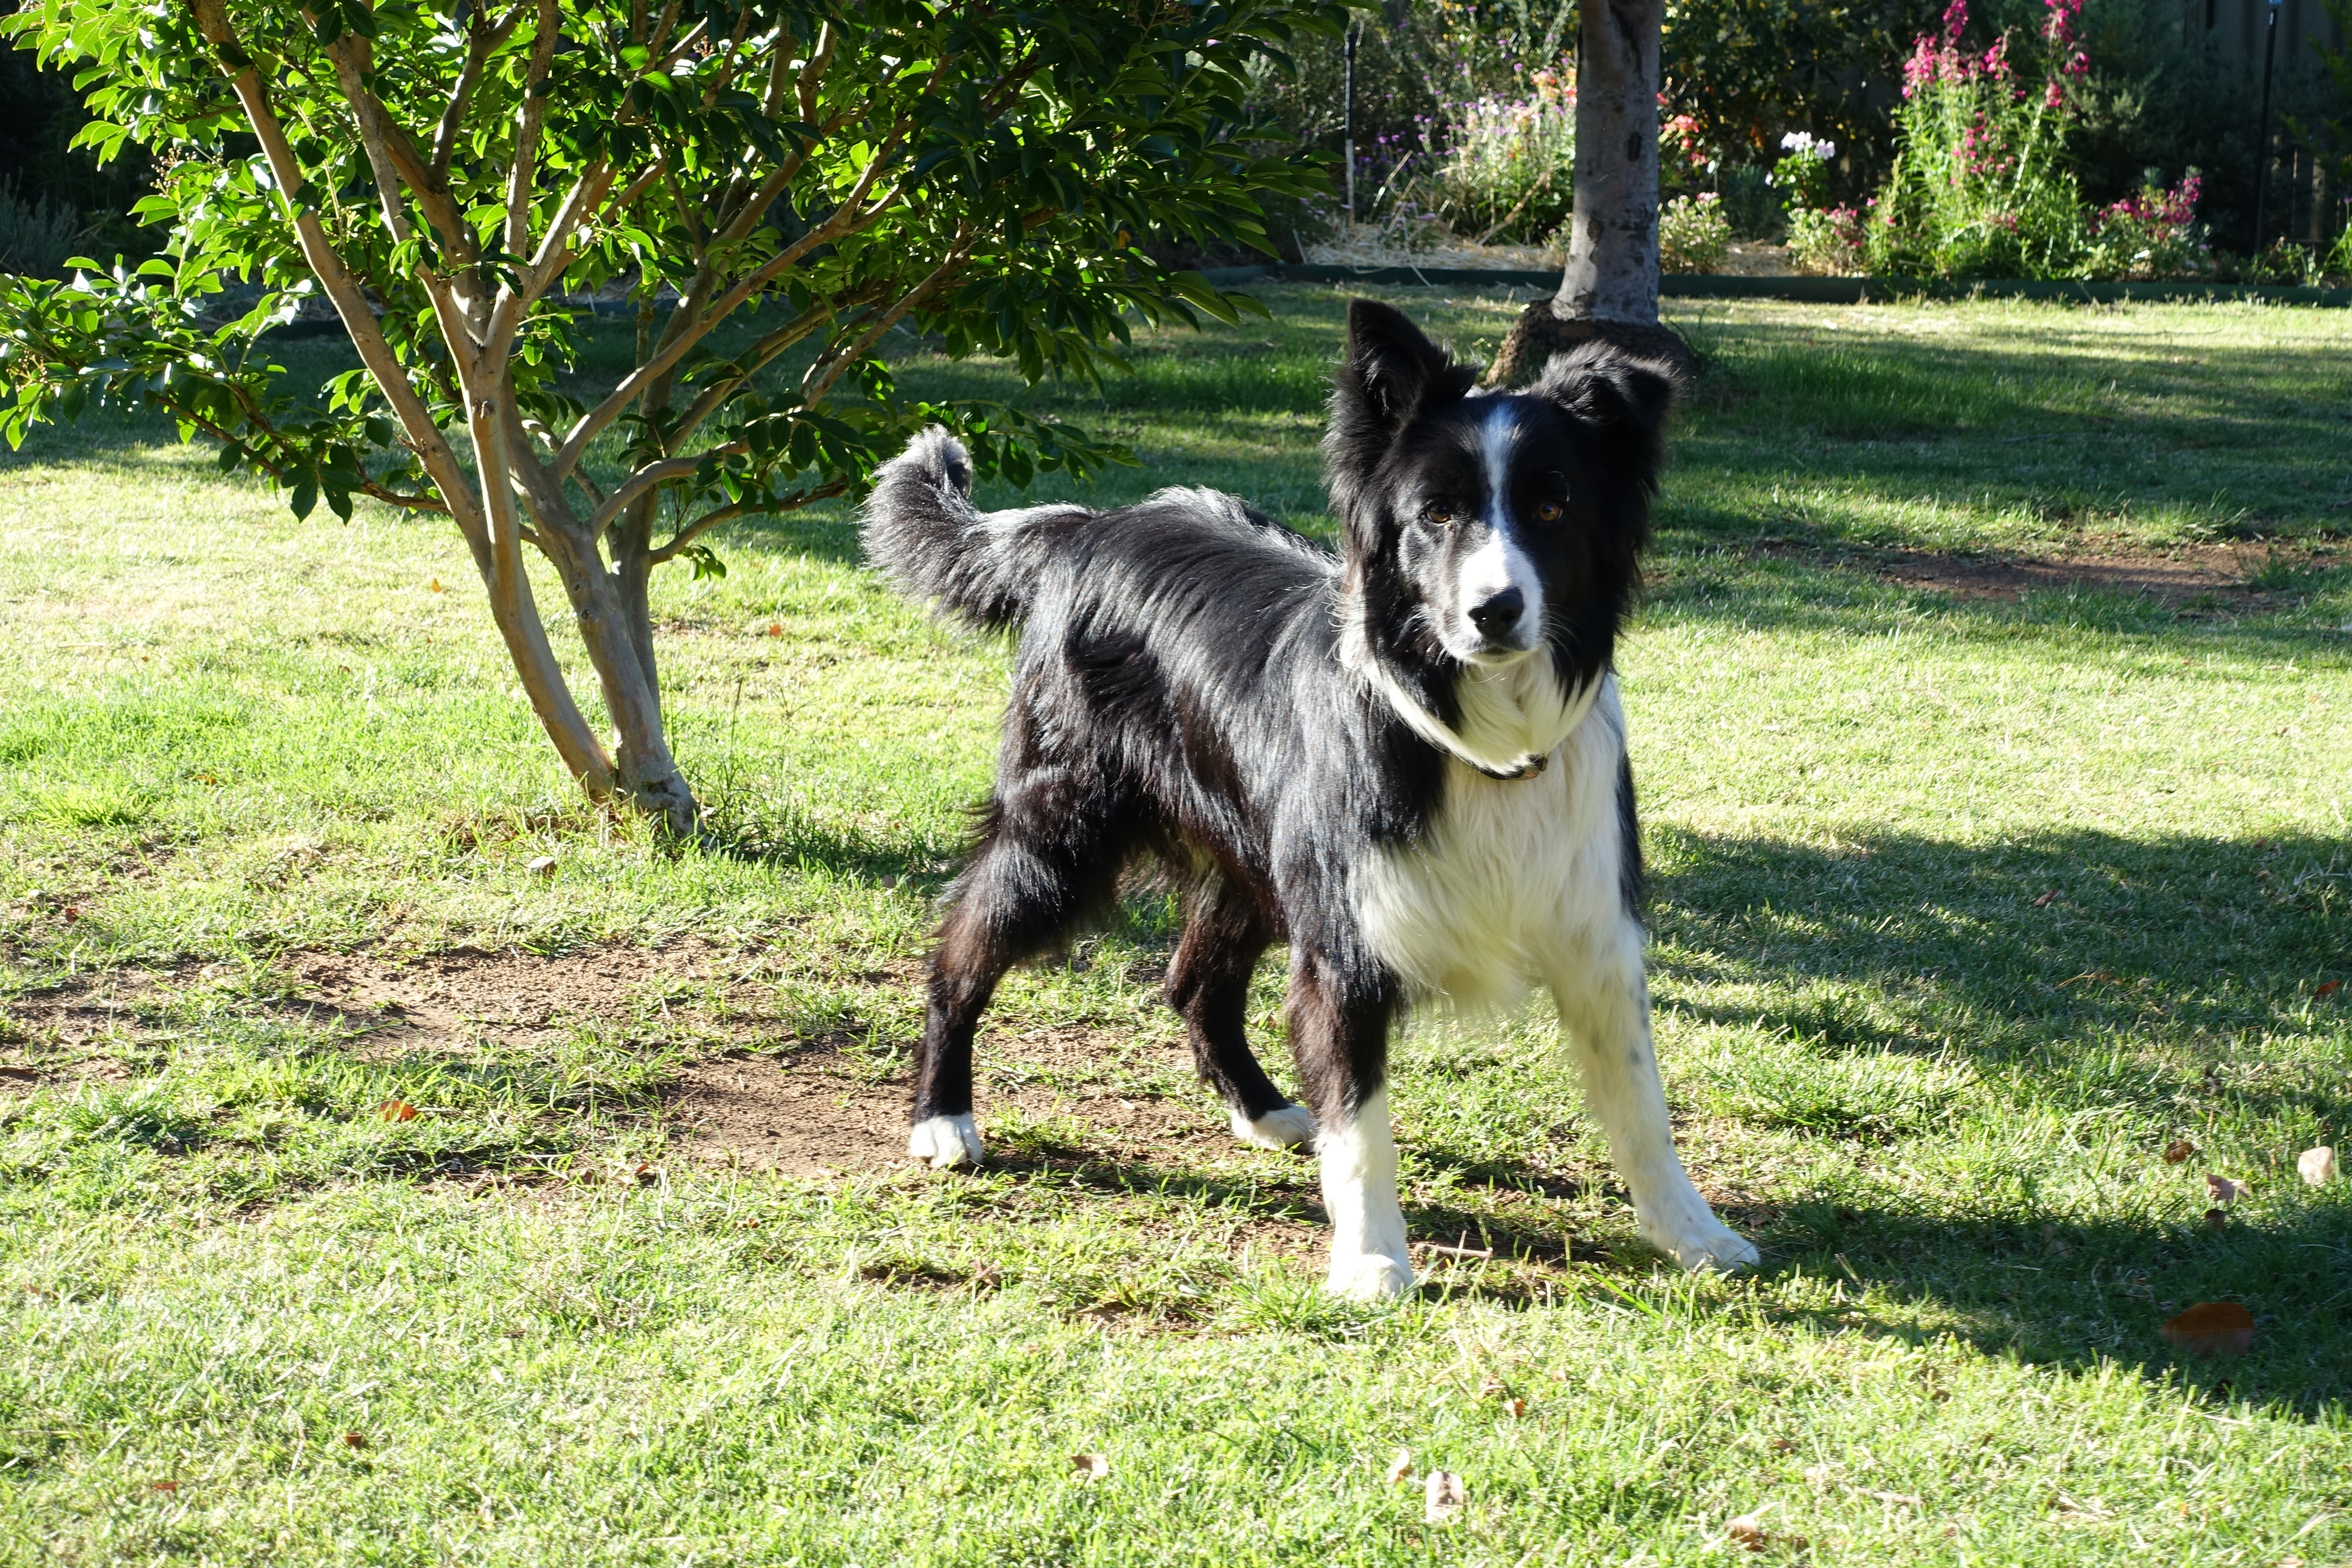
dog, cute, canine, portrait, mammal, cheerful, border collie, happy, vertebrate, domestic, adorable, ready, expressive, dog like mammal, dog breed group